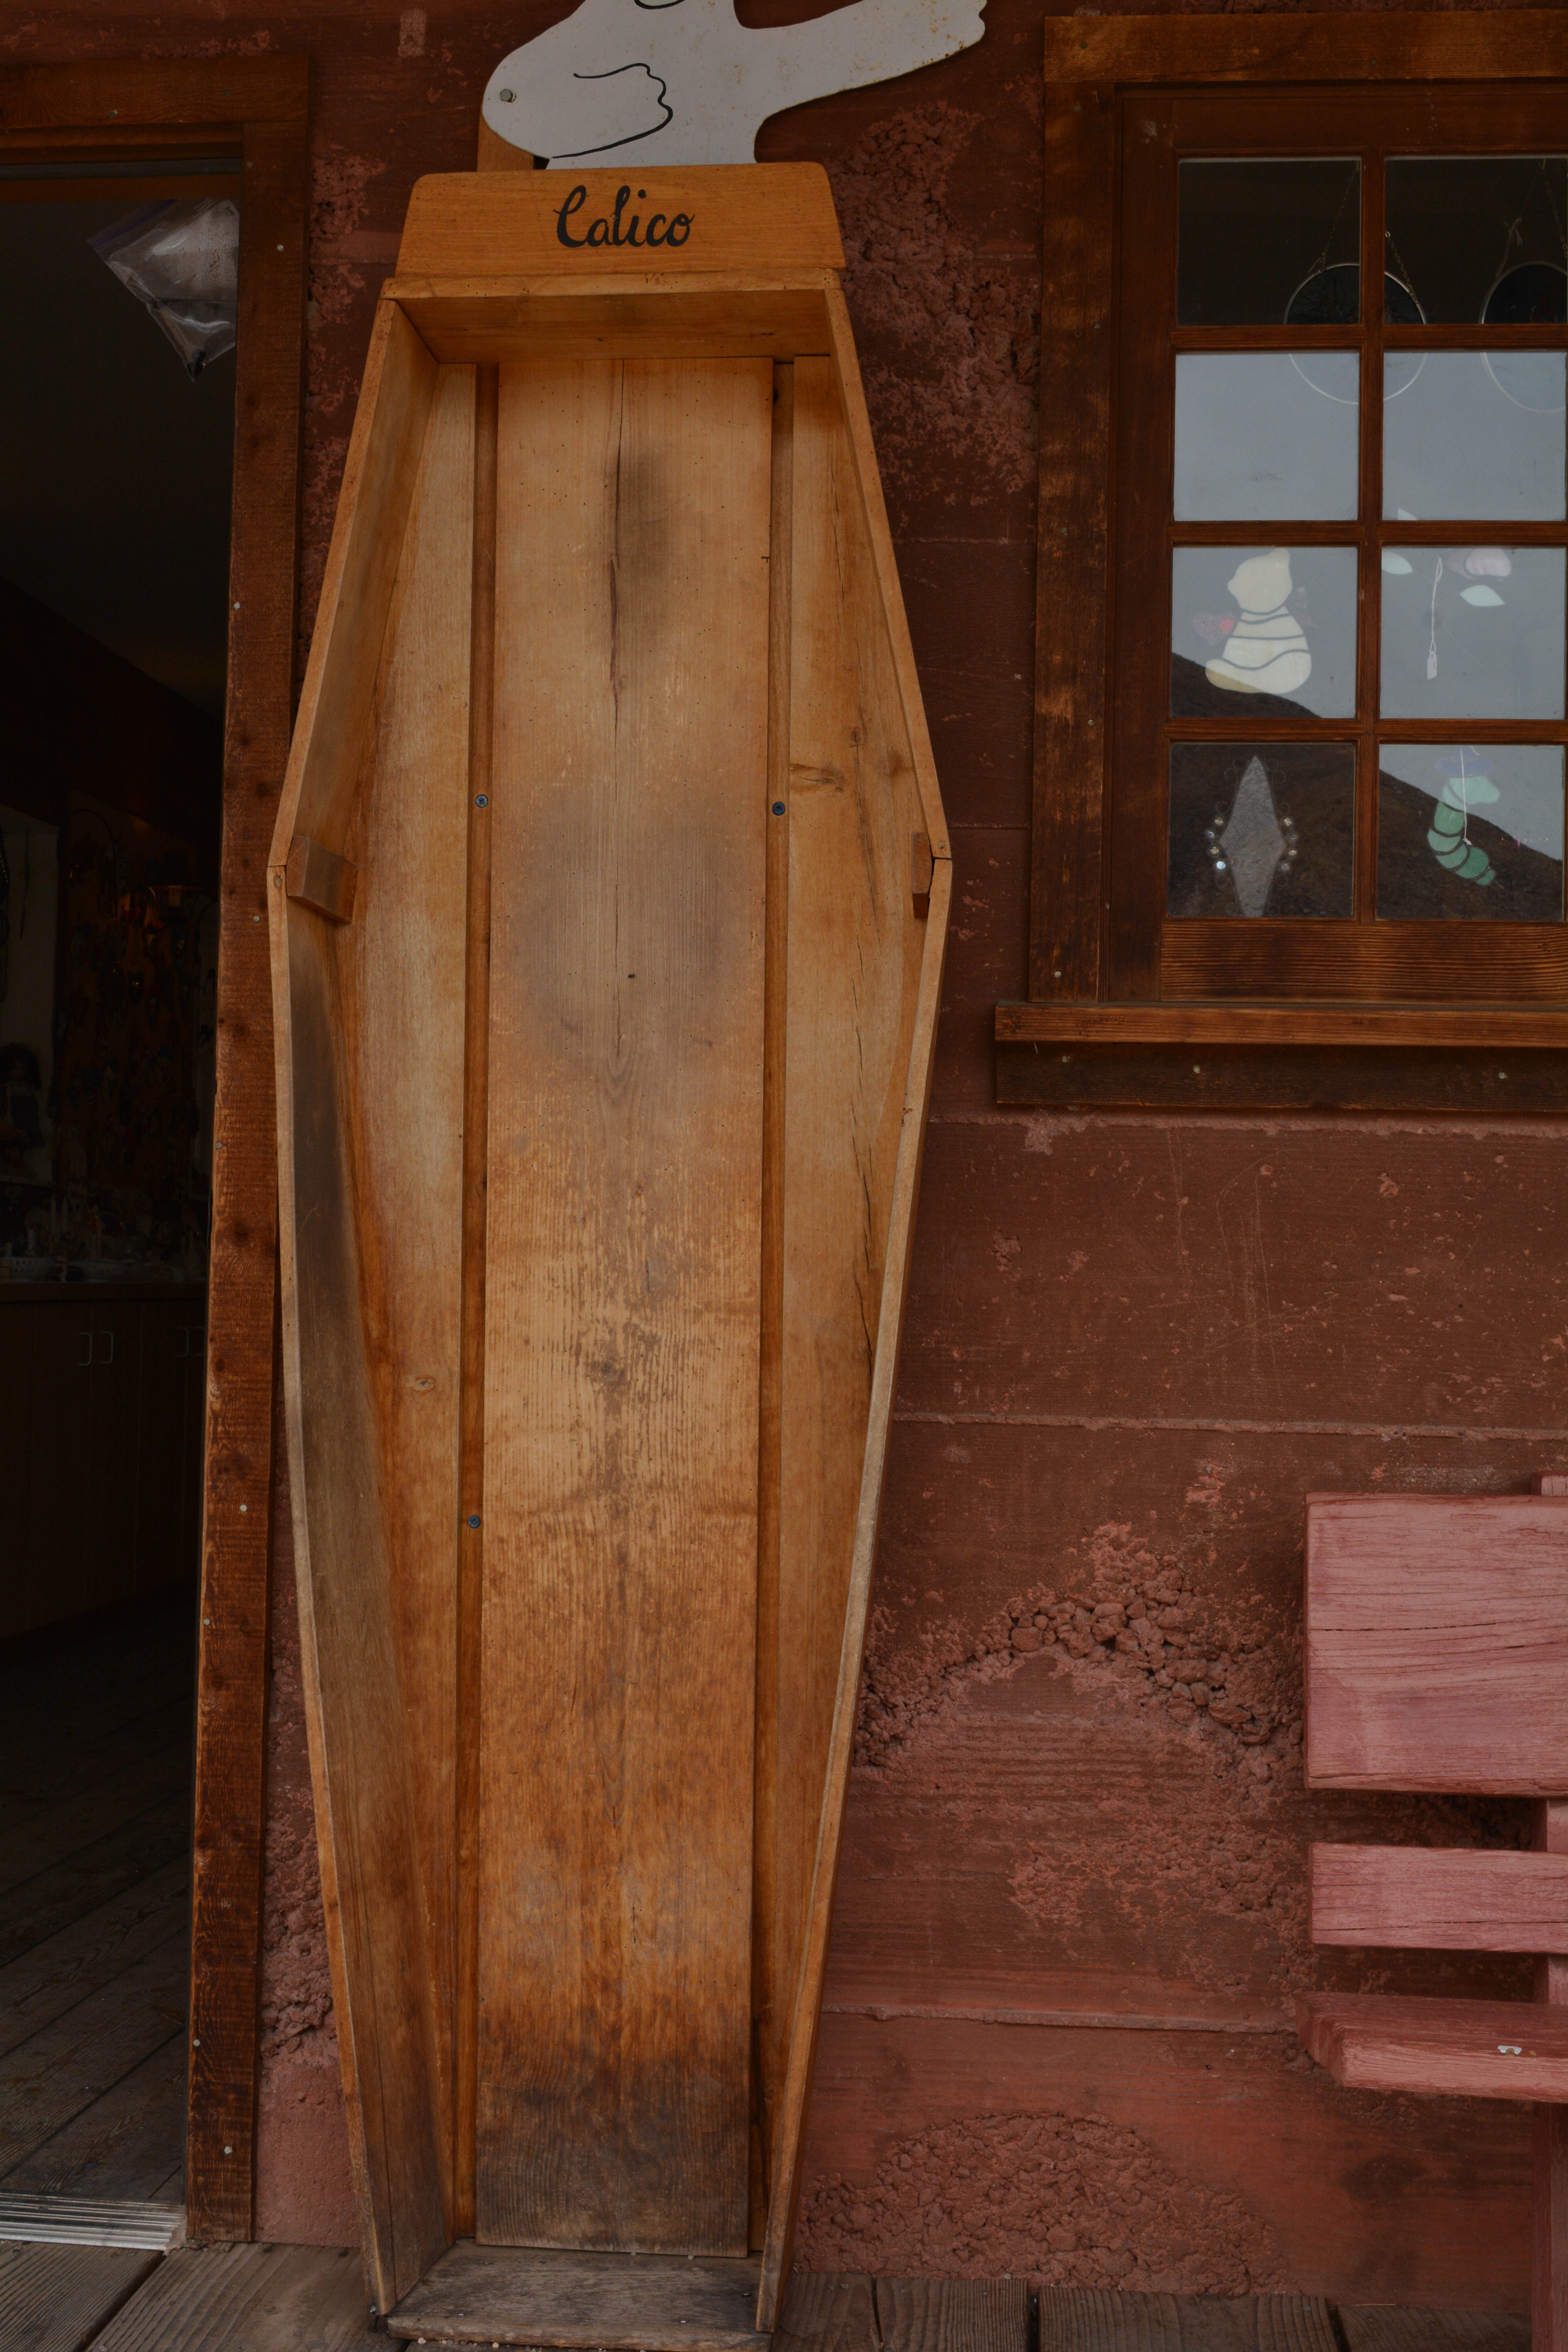
wood, window, furniture, lumber, door, carving, man made object